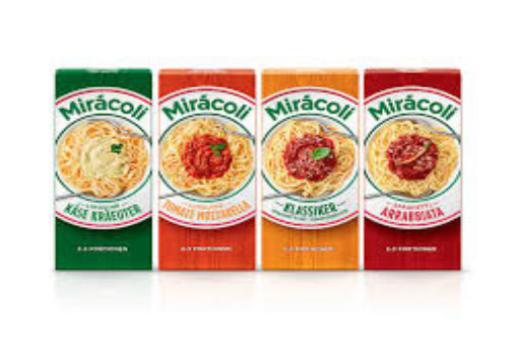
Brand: miracoli
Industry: Food